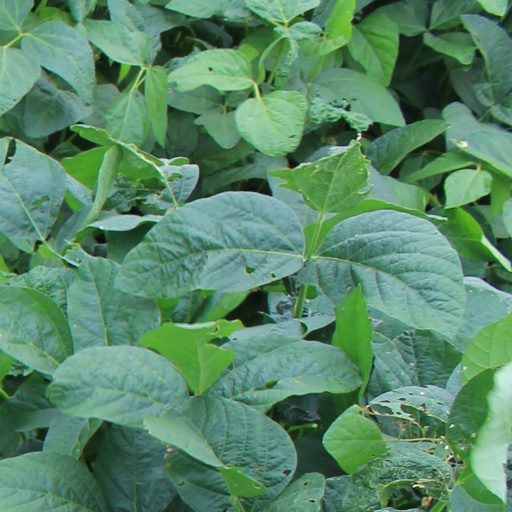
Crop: soybean